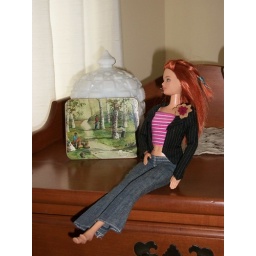
on a bedside table in my parents' house